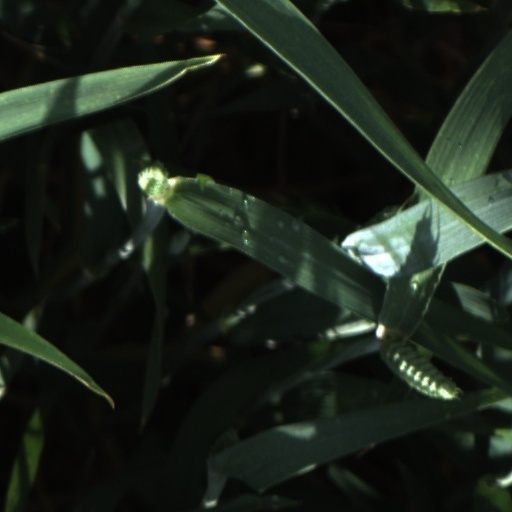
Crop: wheat